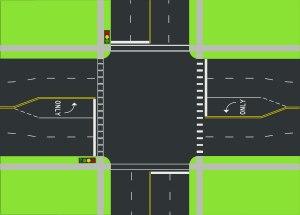
Un carrefour routier est au sens propre la zone comprise à l’intérieur du prolongement des bordures de deux chaussées qui se coupent à angle droit ou presque droit. Plus généralement il s’agit de la zone dans laquelle des véhicules se déplaçant sur des routes différentes qui se coupent à angle quelconque, peuvent se rencontrer.